Belarus–Vietnam relations

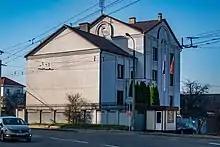
Embassy of Vietnam in Minsk

A number of Belarusians, mostly advisers and pilots, were sent to North Vietnam to assist its communist ally in the Vietnam War as part of the USSR.